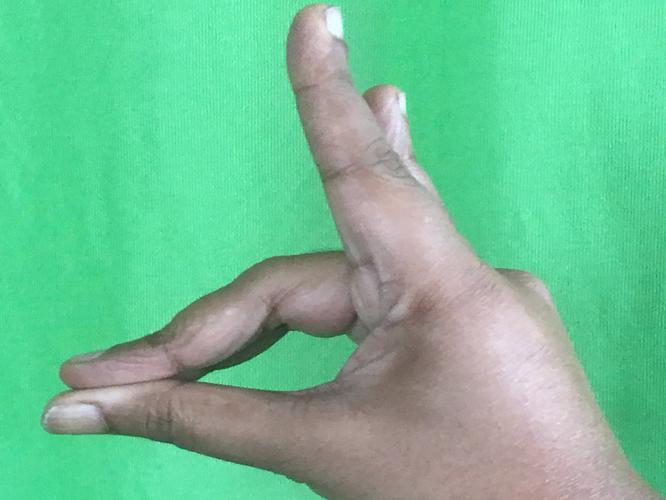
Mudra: Simhamukham
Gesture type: single_hand